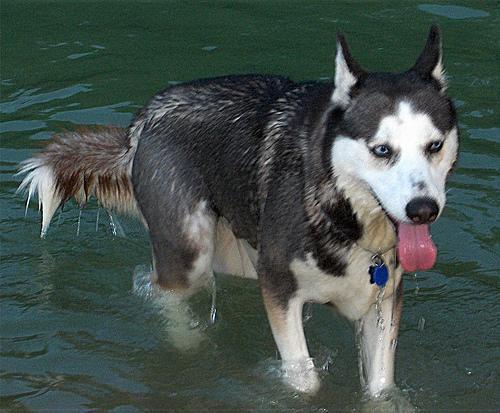
Siberian_husky